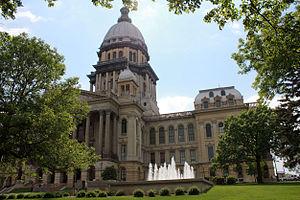
L'Assemblée générale de l'Illinois est la branche législative du gouvernement de l'État américain de l'Illinois. Le gouverneur de l'Illinois dirigeant la branche exécutive, et la Cour suprême de l'Illinois la branche judiciaire. Les deux chambres siègent au Capitole de l'État de l'Illinois à Springfield, la capitale de l'État.